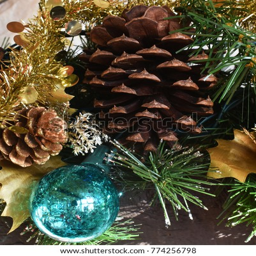
pine cones in western christian holiday